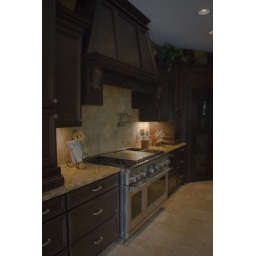
A view of the stove and ovens in the kitchen of the Hoyle Home.